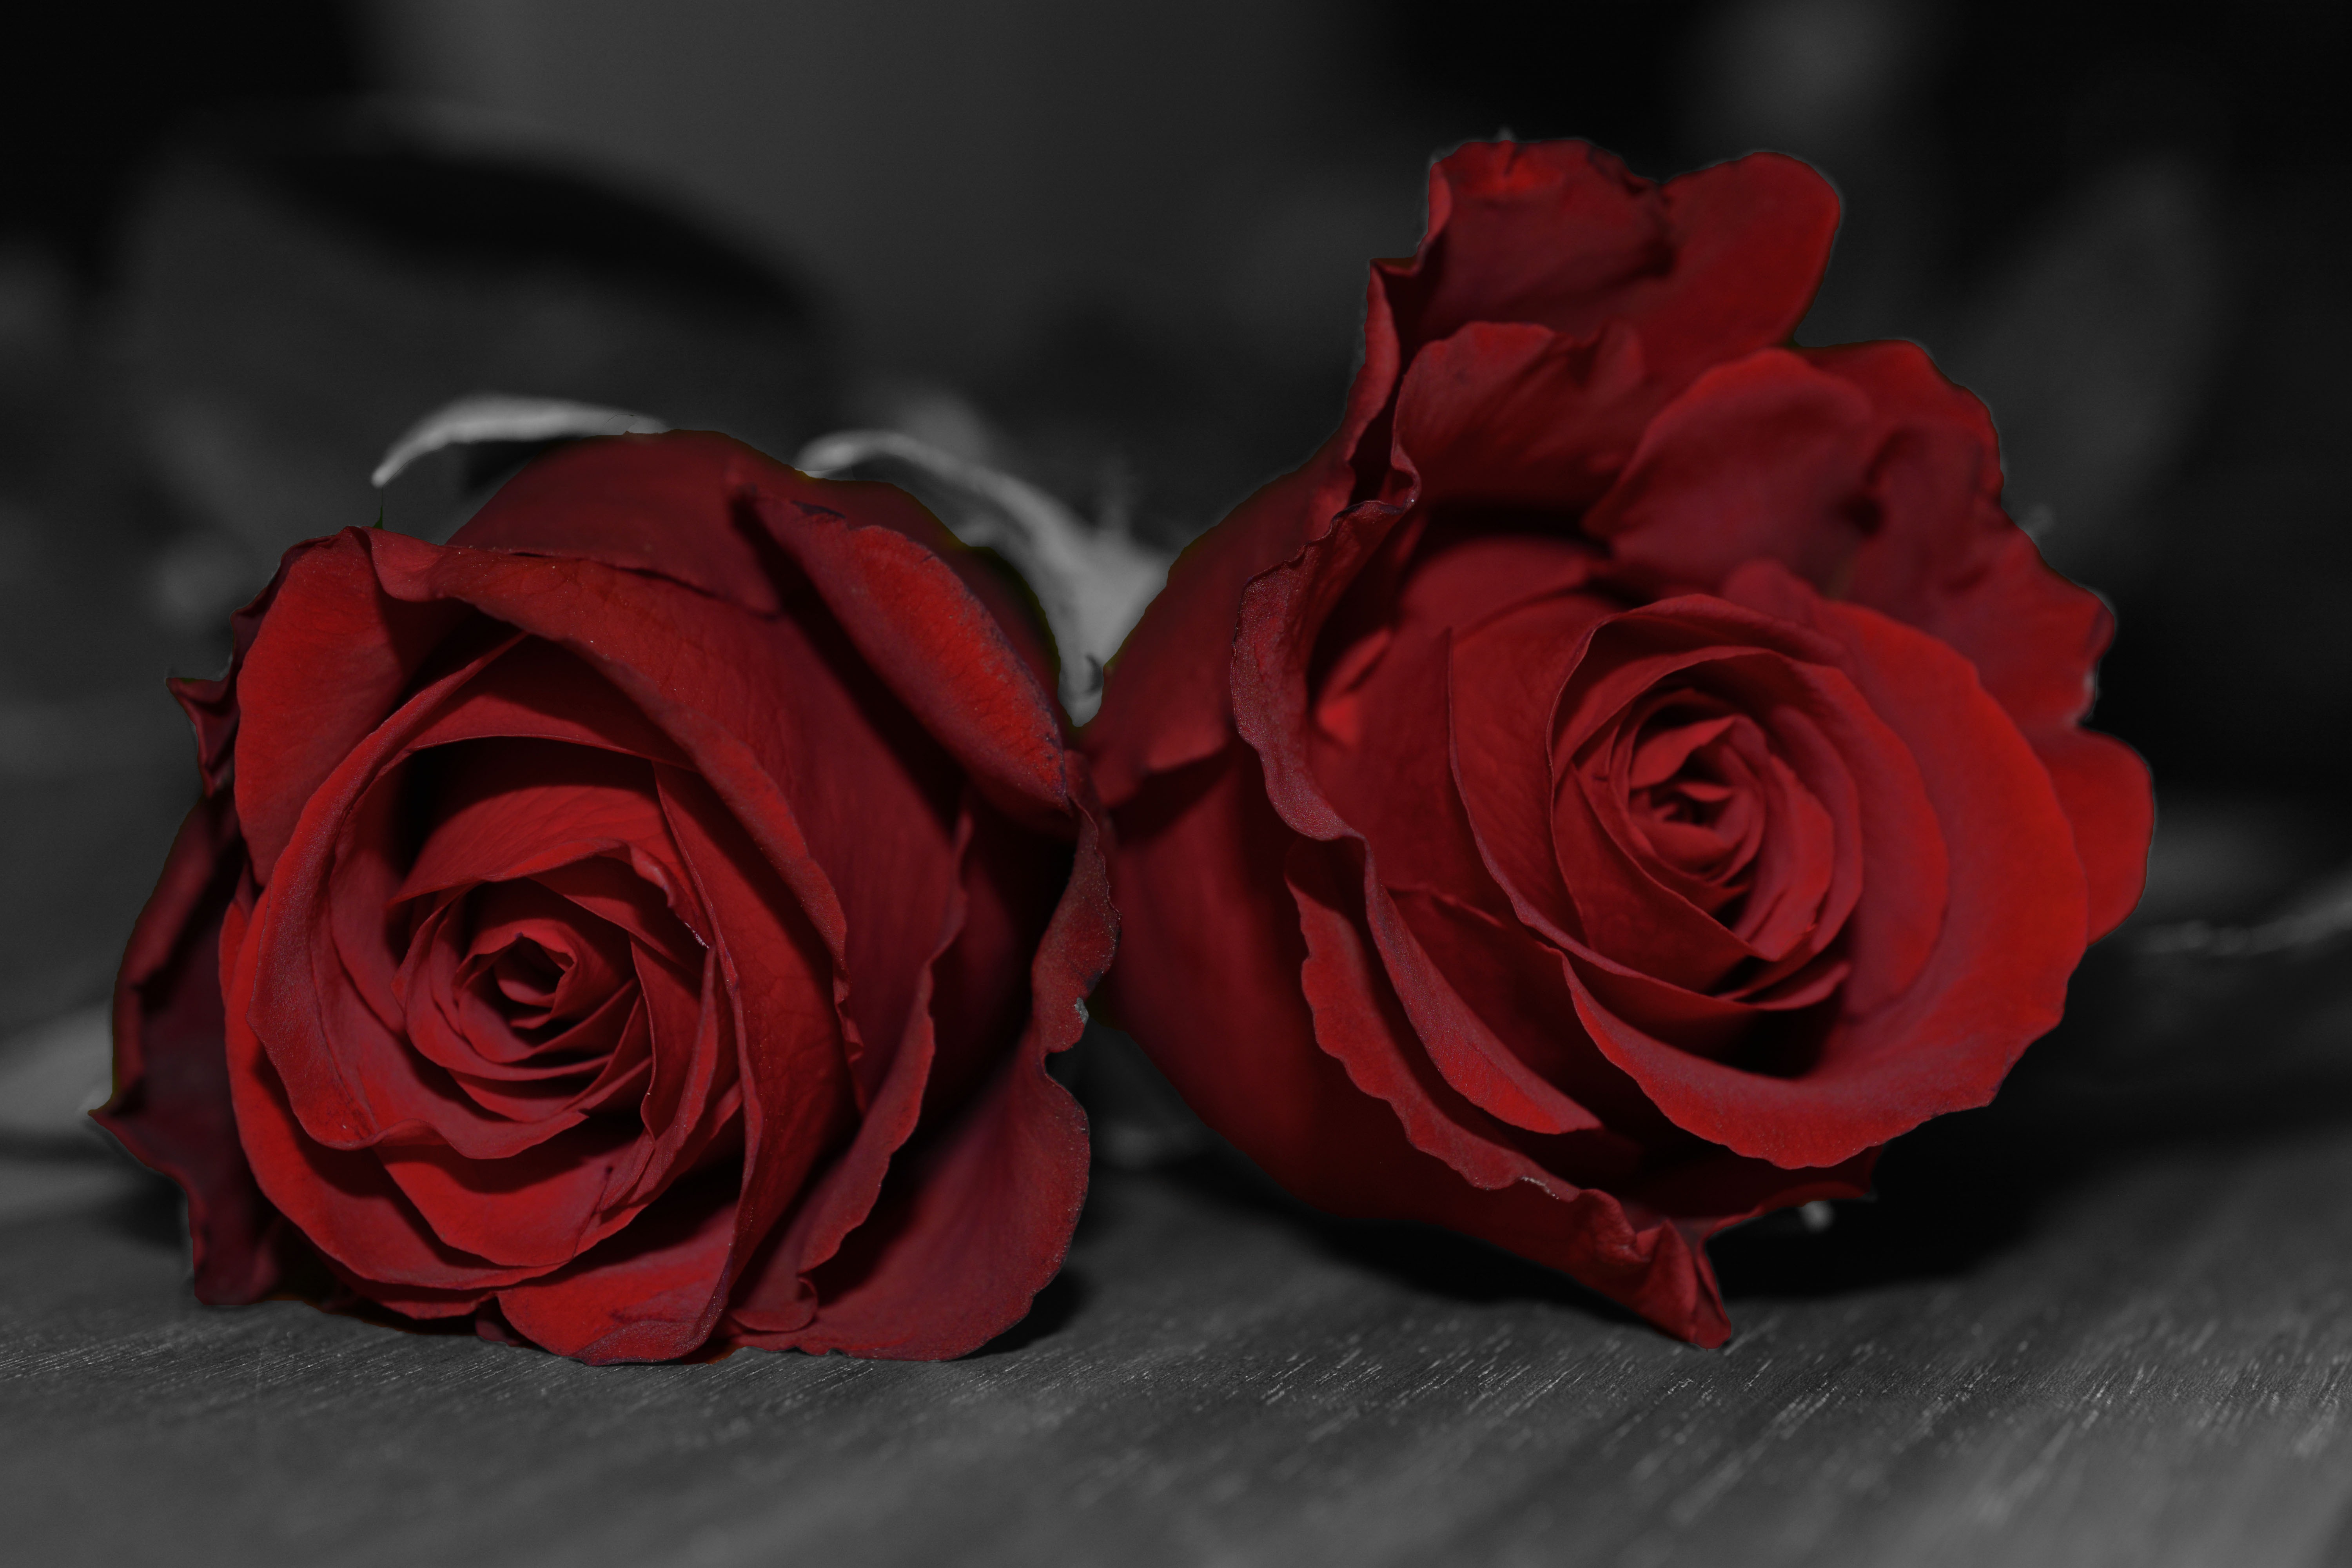
blossom, black and white, plant, flower, petal, bloom, love, rose, red, romance, pink, wedding day, flowers, close up, roses, floristry, macro photography, valentine's day, rose flower, flowering plant, garden roses, rose family, red roses, flower bouquet, still life photography, rose red, land plant